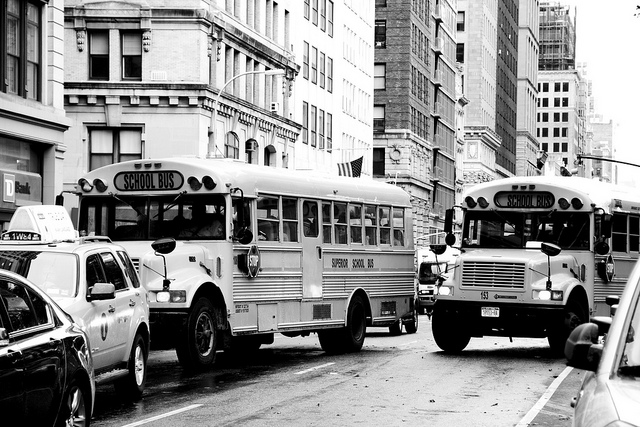
user: Given an image and a question. Answer the question in a short answer. Question: Can you tell me which brand of buses are shown in this picture? Short Answer:
assistant: school